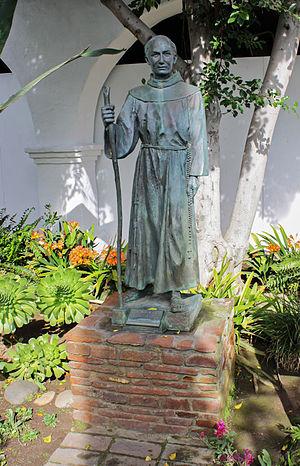
Statue de Junípero Serra à la Mission San Diego de Alcalá, San Diego, CalifornieEspañol: Estatua de Fray Junípero Serra en la Misión de San Diego de Alcalá, San Diego, California